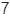
Number: 7